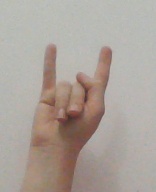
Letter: la